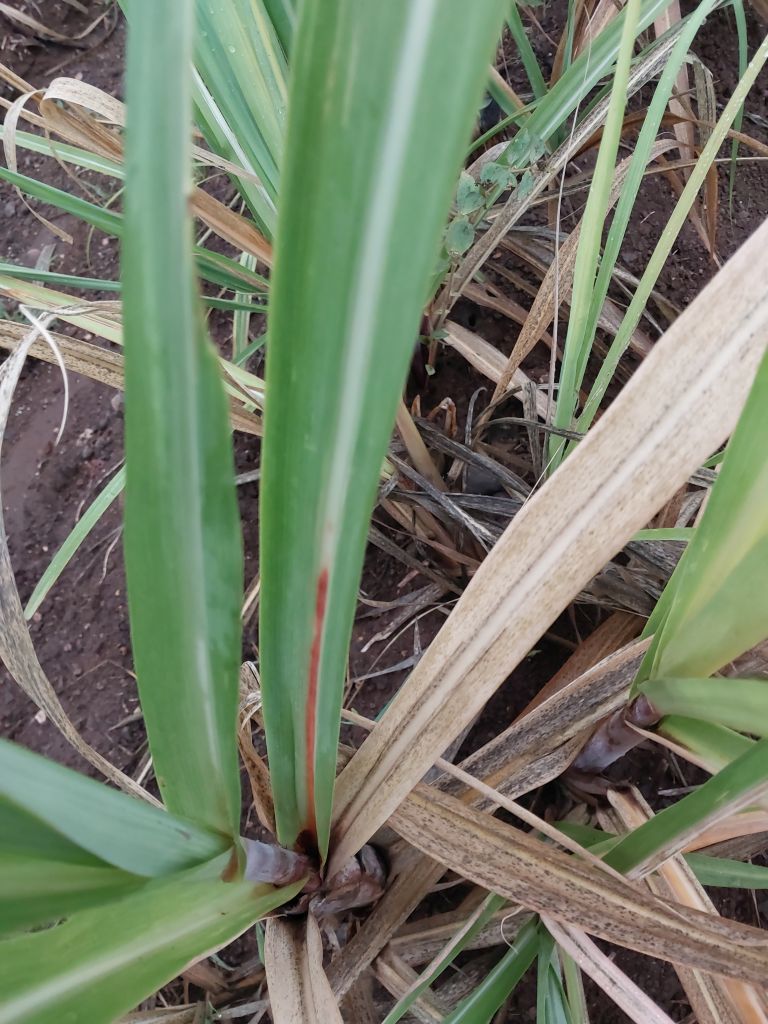
Label: Brown Spot